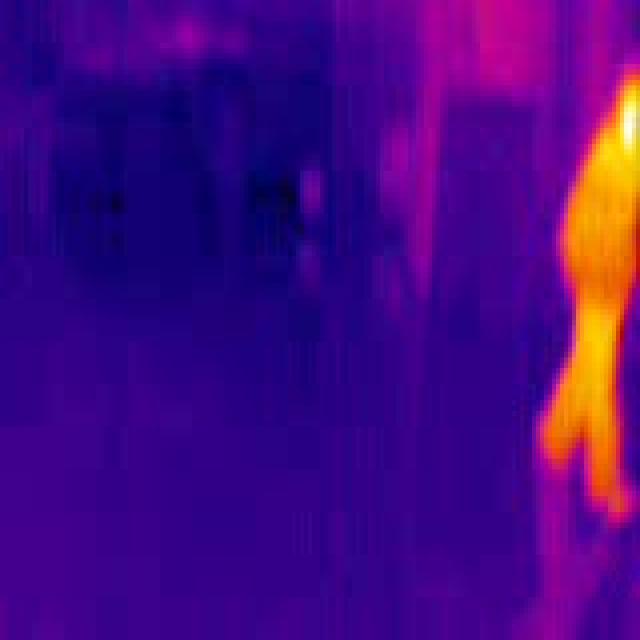
Detected objects:
label: person